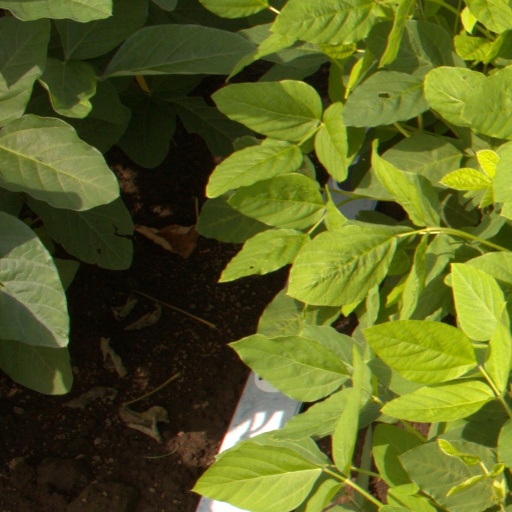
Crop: soybean